Víctor Ulloa (footballer, born 1992)

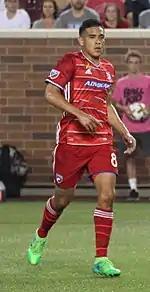
Ulloa playing for FC Dallas in 2017

On 30 July 2010, Ulloa was signed by FC Dallas as a homegrown player along with Moises Hernandez and Ruben Luna. However, he wasn't eligible to play for the first team until the 2011 season. On 23 October 2011, Ulloa made his professional debut in Dallas' 4–2 loss in their final regular season match of 2011 on the road against the San Jose Earthquakes. He did not appear in any MLS games the next two seasons. After being released by the club following the 2013 season, Ulloa re-joined the club after impressing new head coach Óscar Pareja (who was also his coach in the FC Dallas Academy) during training camp for the 2014 season. During the season, he established himself as a regular starter at defensive midfielder.